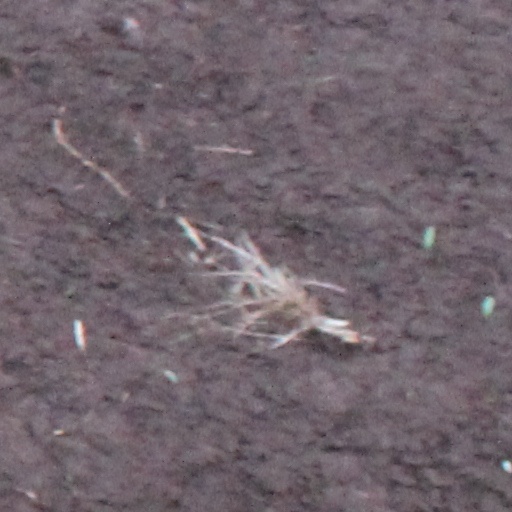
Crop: wheat